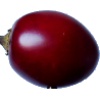
Label: tamarillo